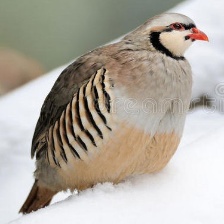
Species: SNOW PARTRIDGE
Scientific name: LERWA LERWA
ImageNet parent category: partridge